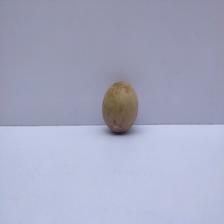
Size: Small